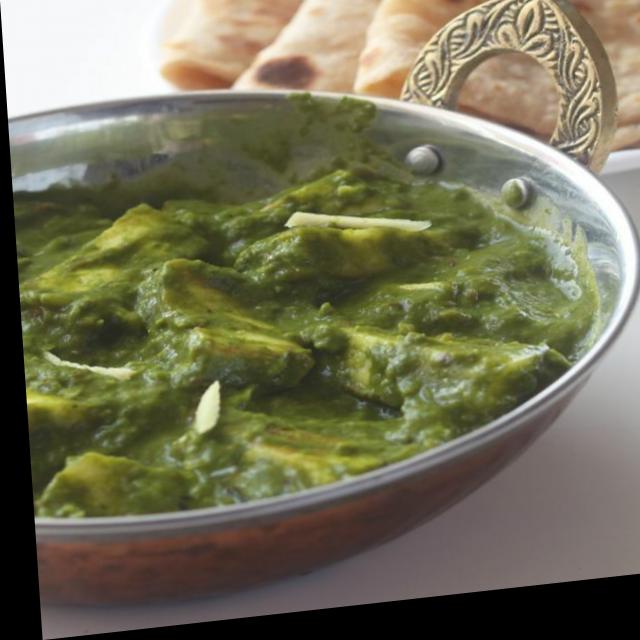
Dish: palak_paneer